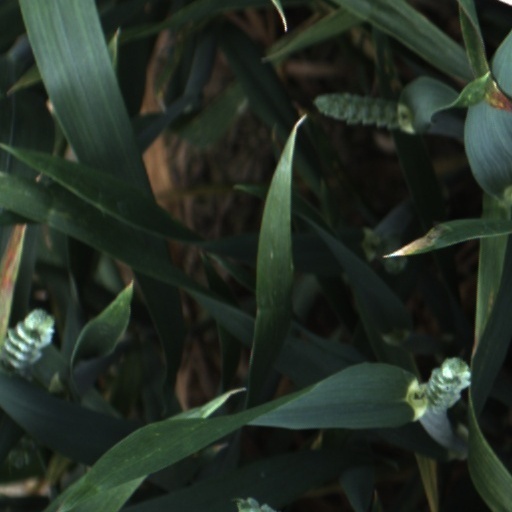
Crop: wheat